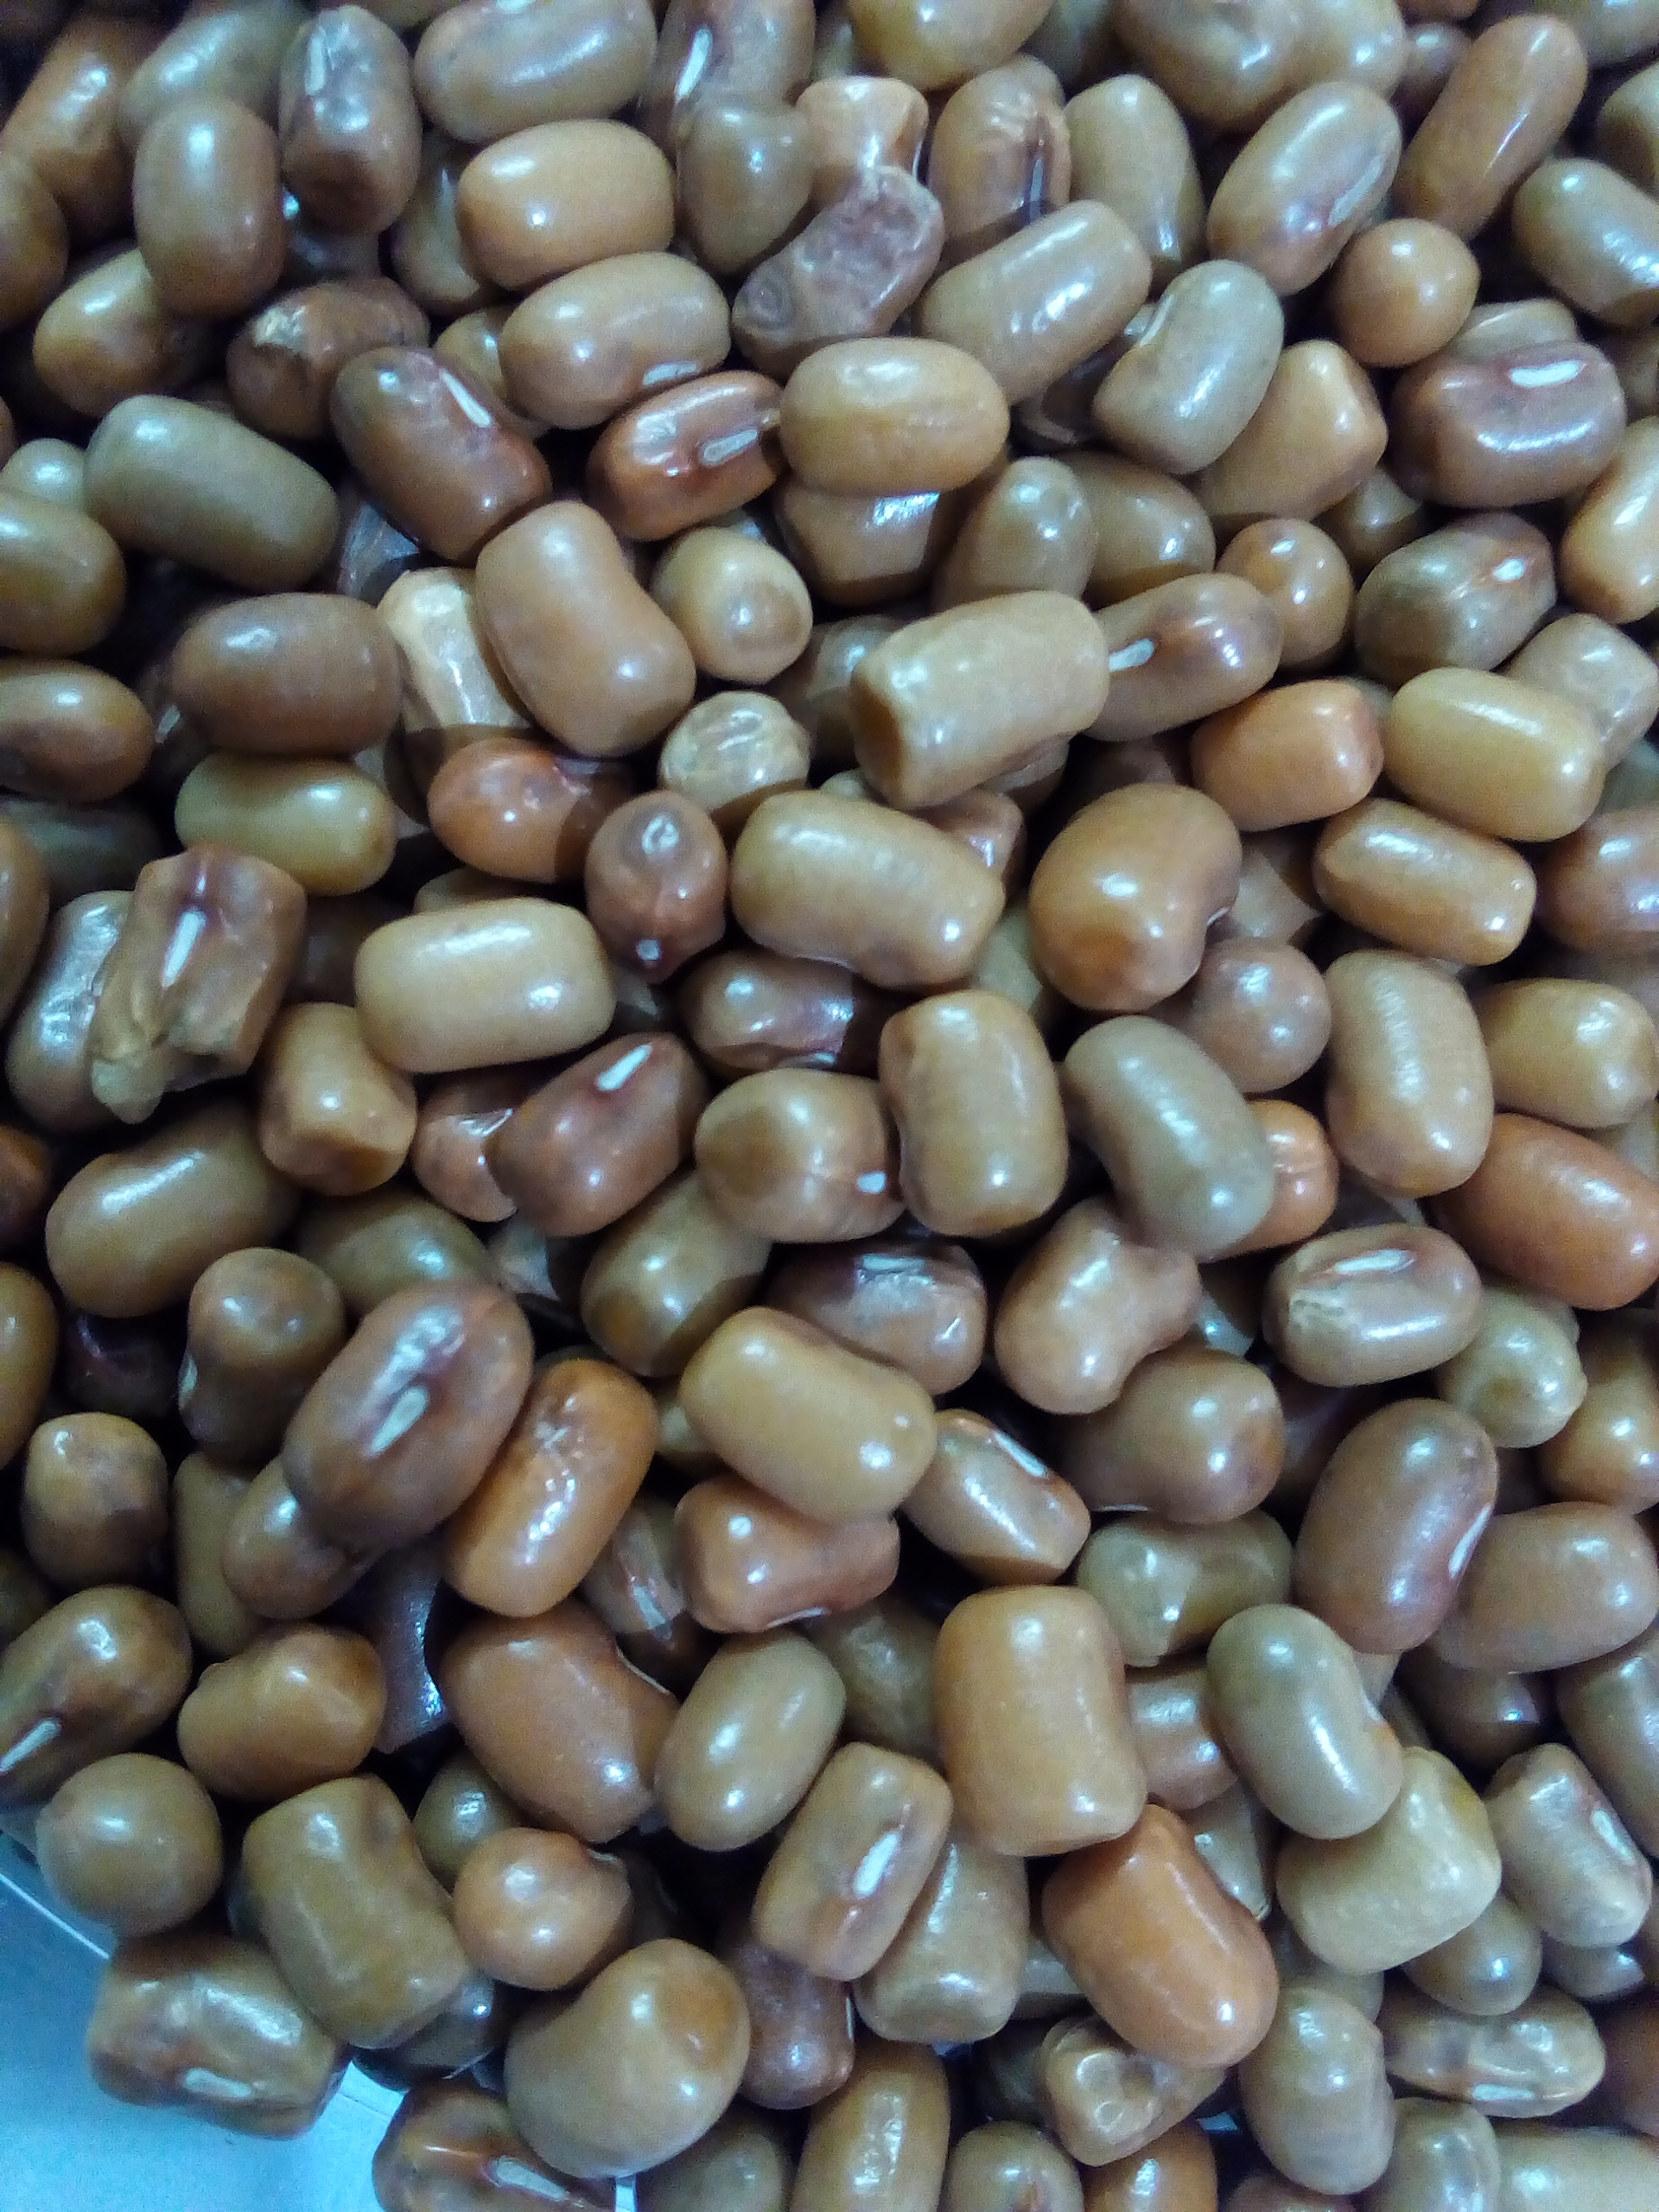
Rice seed variety: Unknown